Chronos (band)

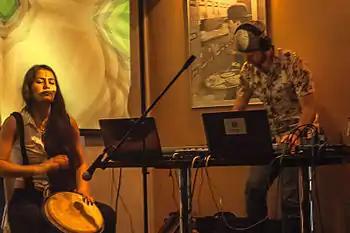

The progenitor of the band is Nick Klimenko. Chronos project was formed in 2004. In 2007 the debut album "Steps to the Great Knowledge" was released at the Sunline Records.